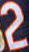
Number: 2